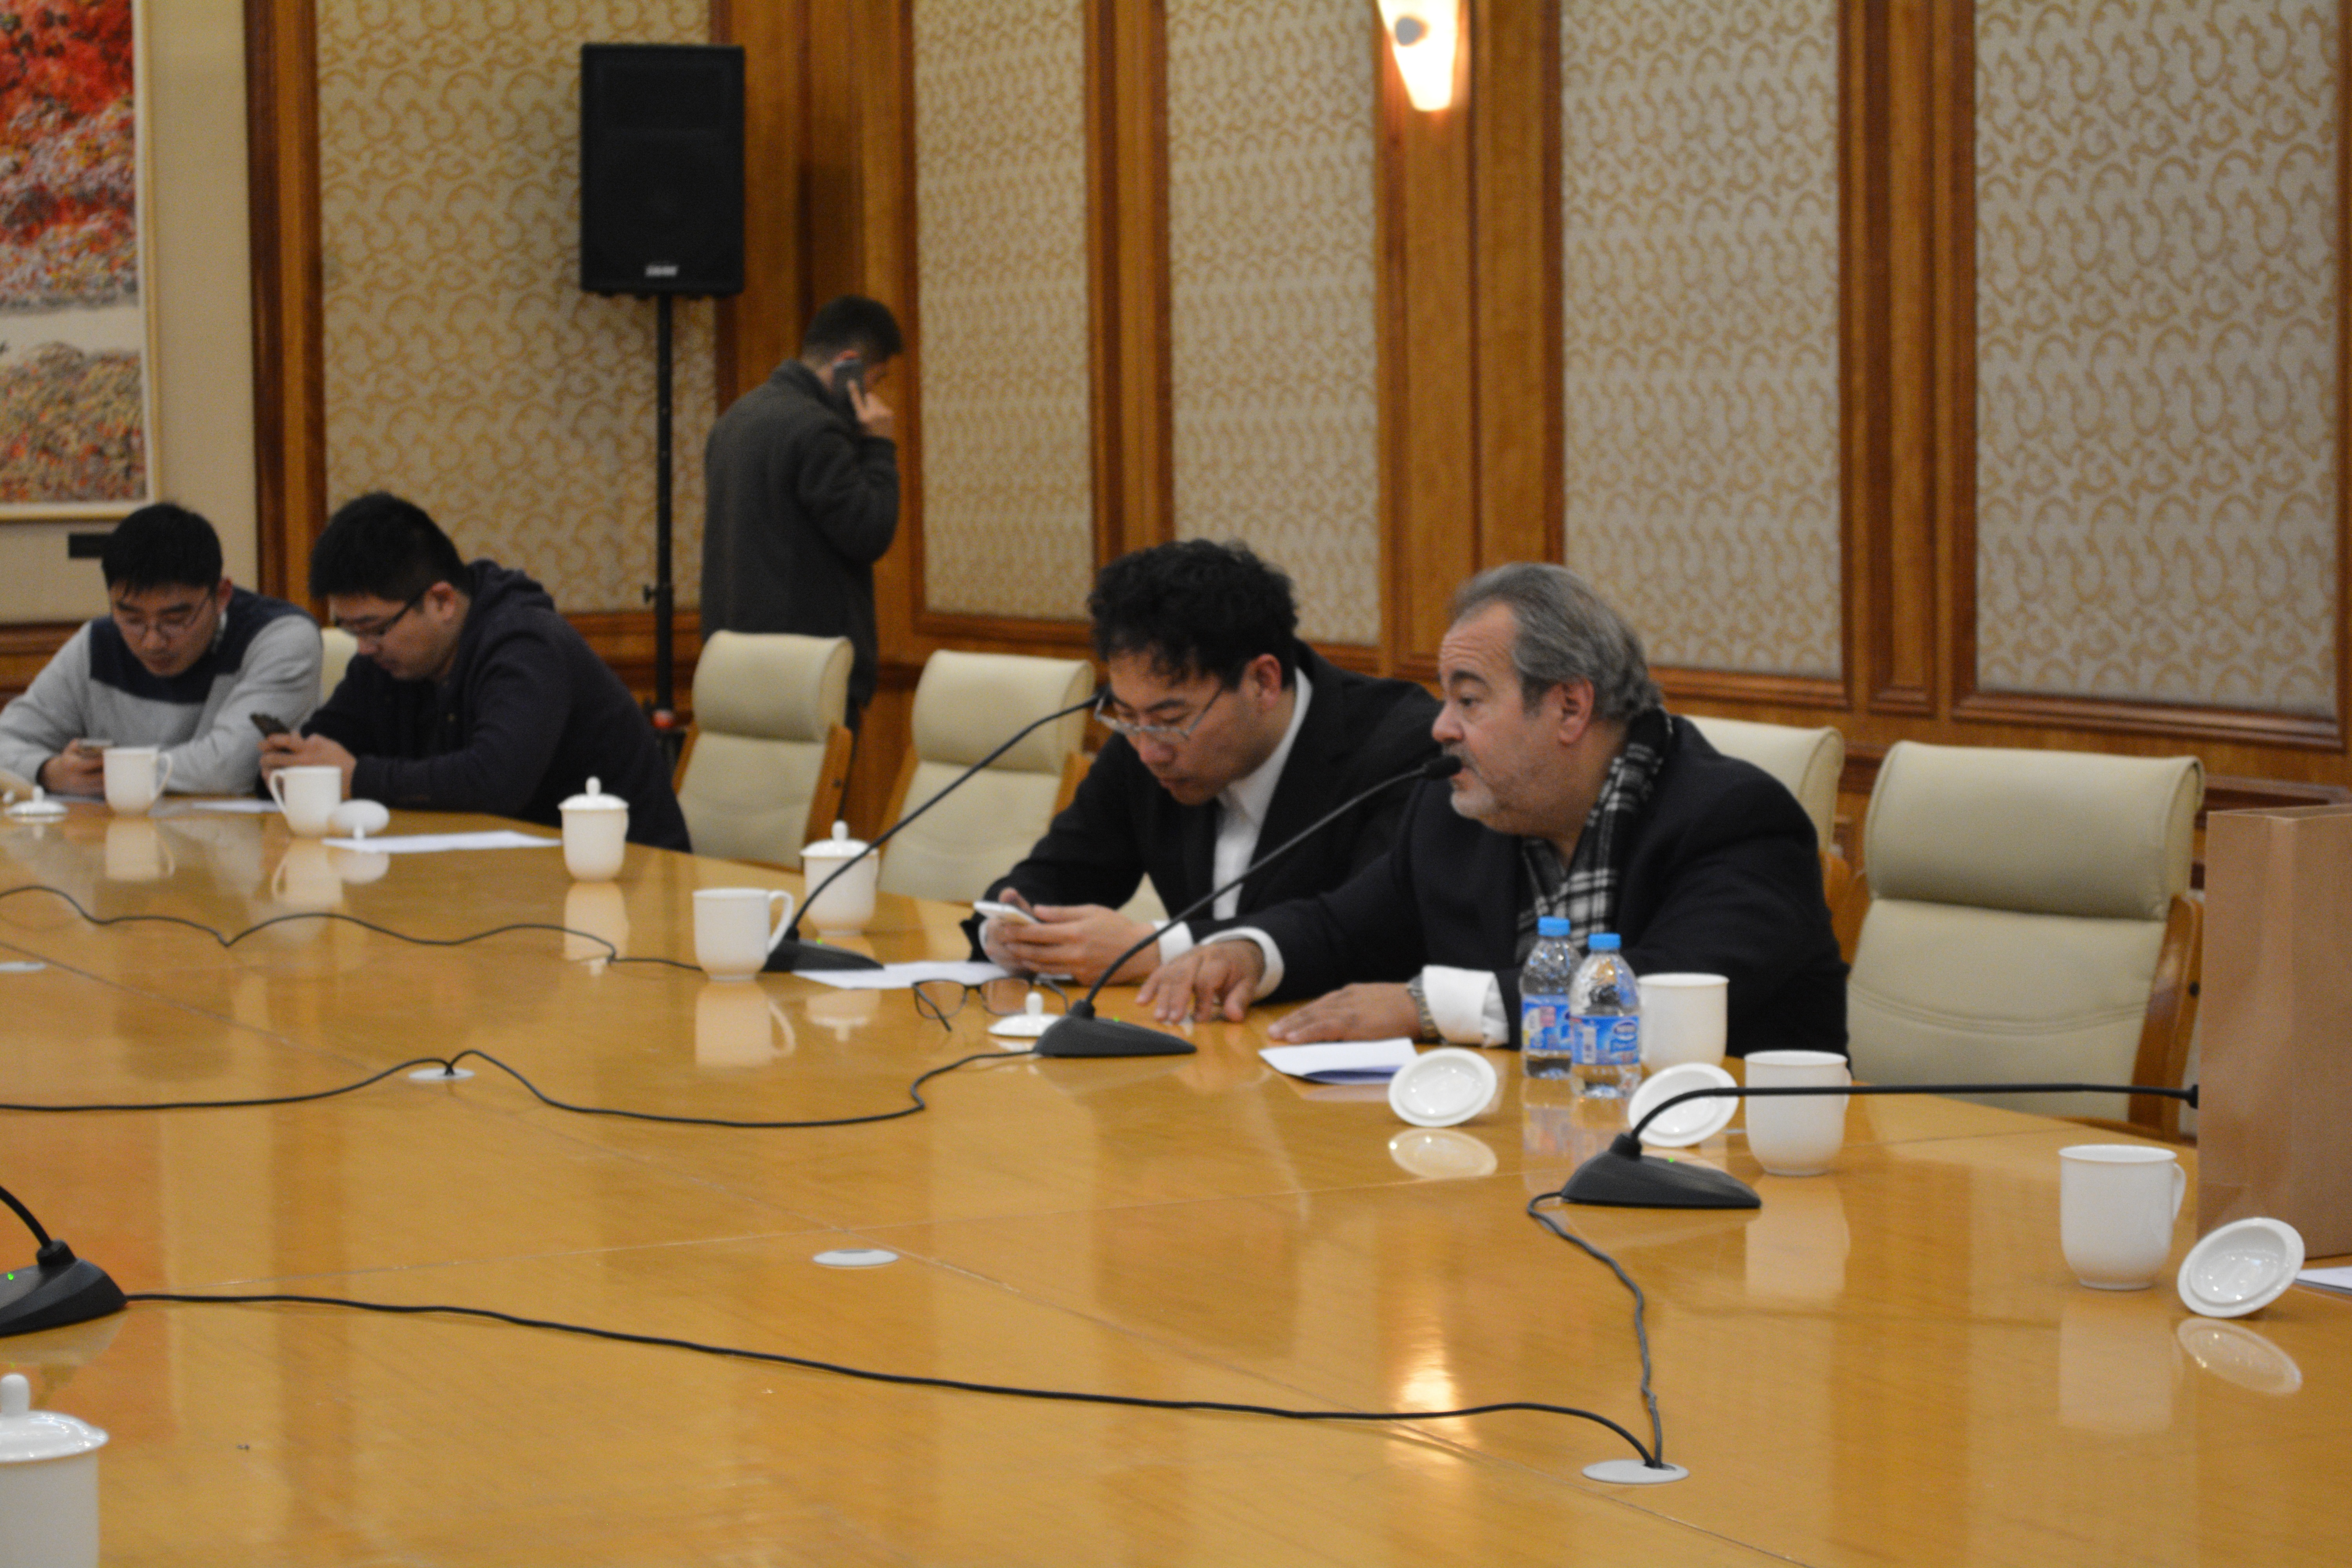
meeting, seminar, academic conference